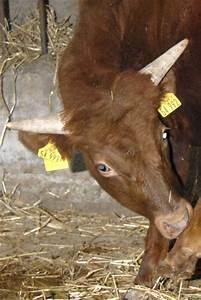
cow